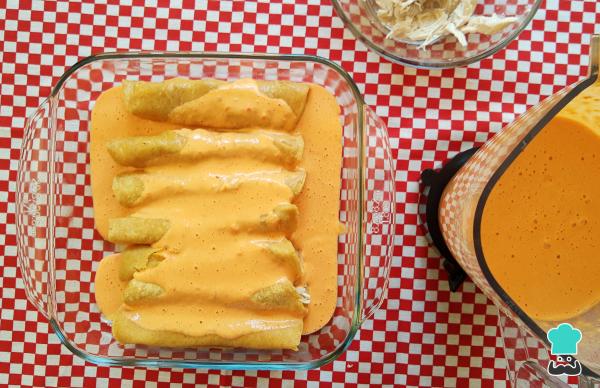
Vierte suficiente salsa roja hasta cubrir por completo las tortillas.